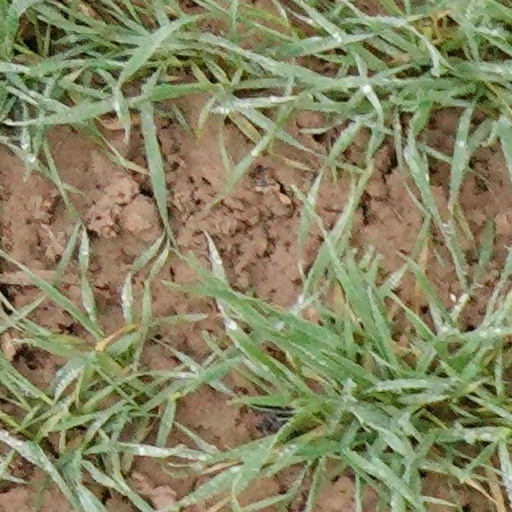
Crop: wheat